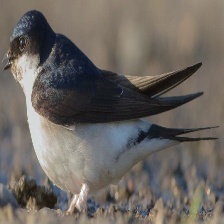
Species: COMMON HOUSE MARTIN
Scientific name: DELICHON URBICUM